Meghna River

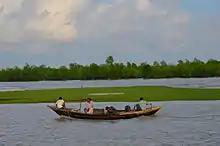
Boat in Meghna River

The Meghna is formed by the confluence of the Surma and Kushiyara rivers originating from the hilly regions of eastern India. Down to Chandpur, Meghna is hydrographically referred to as the Upper Meghna. After the Padma joins, it is referred to as the Lower Meghna.